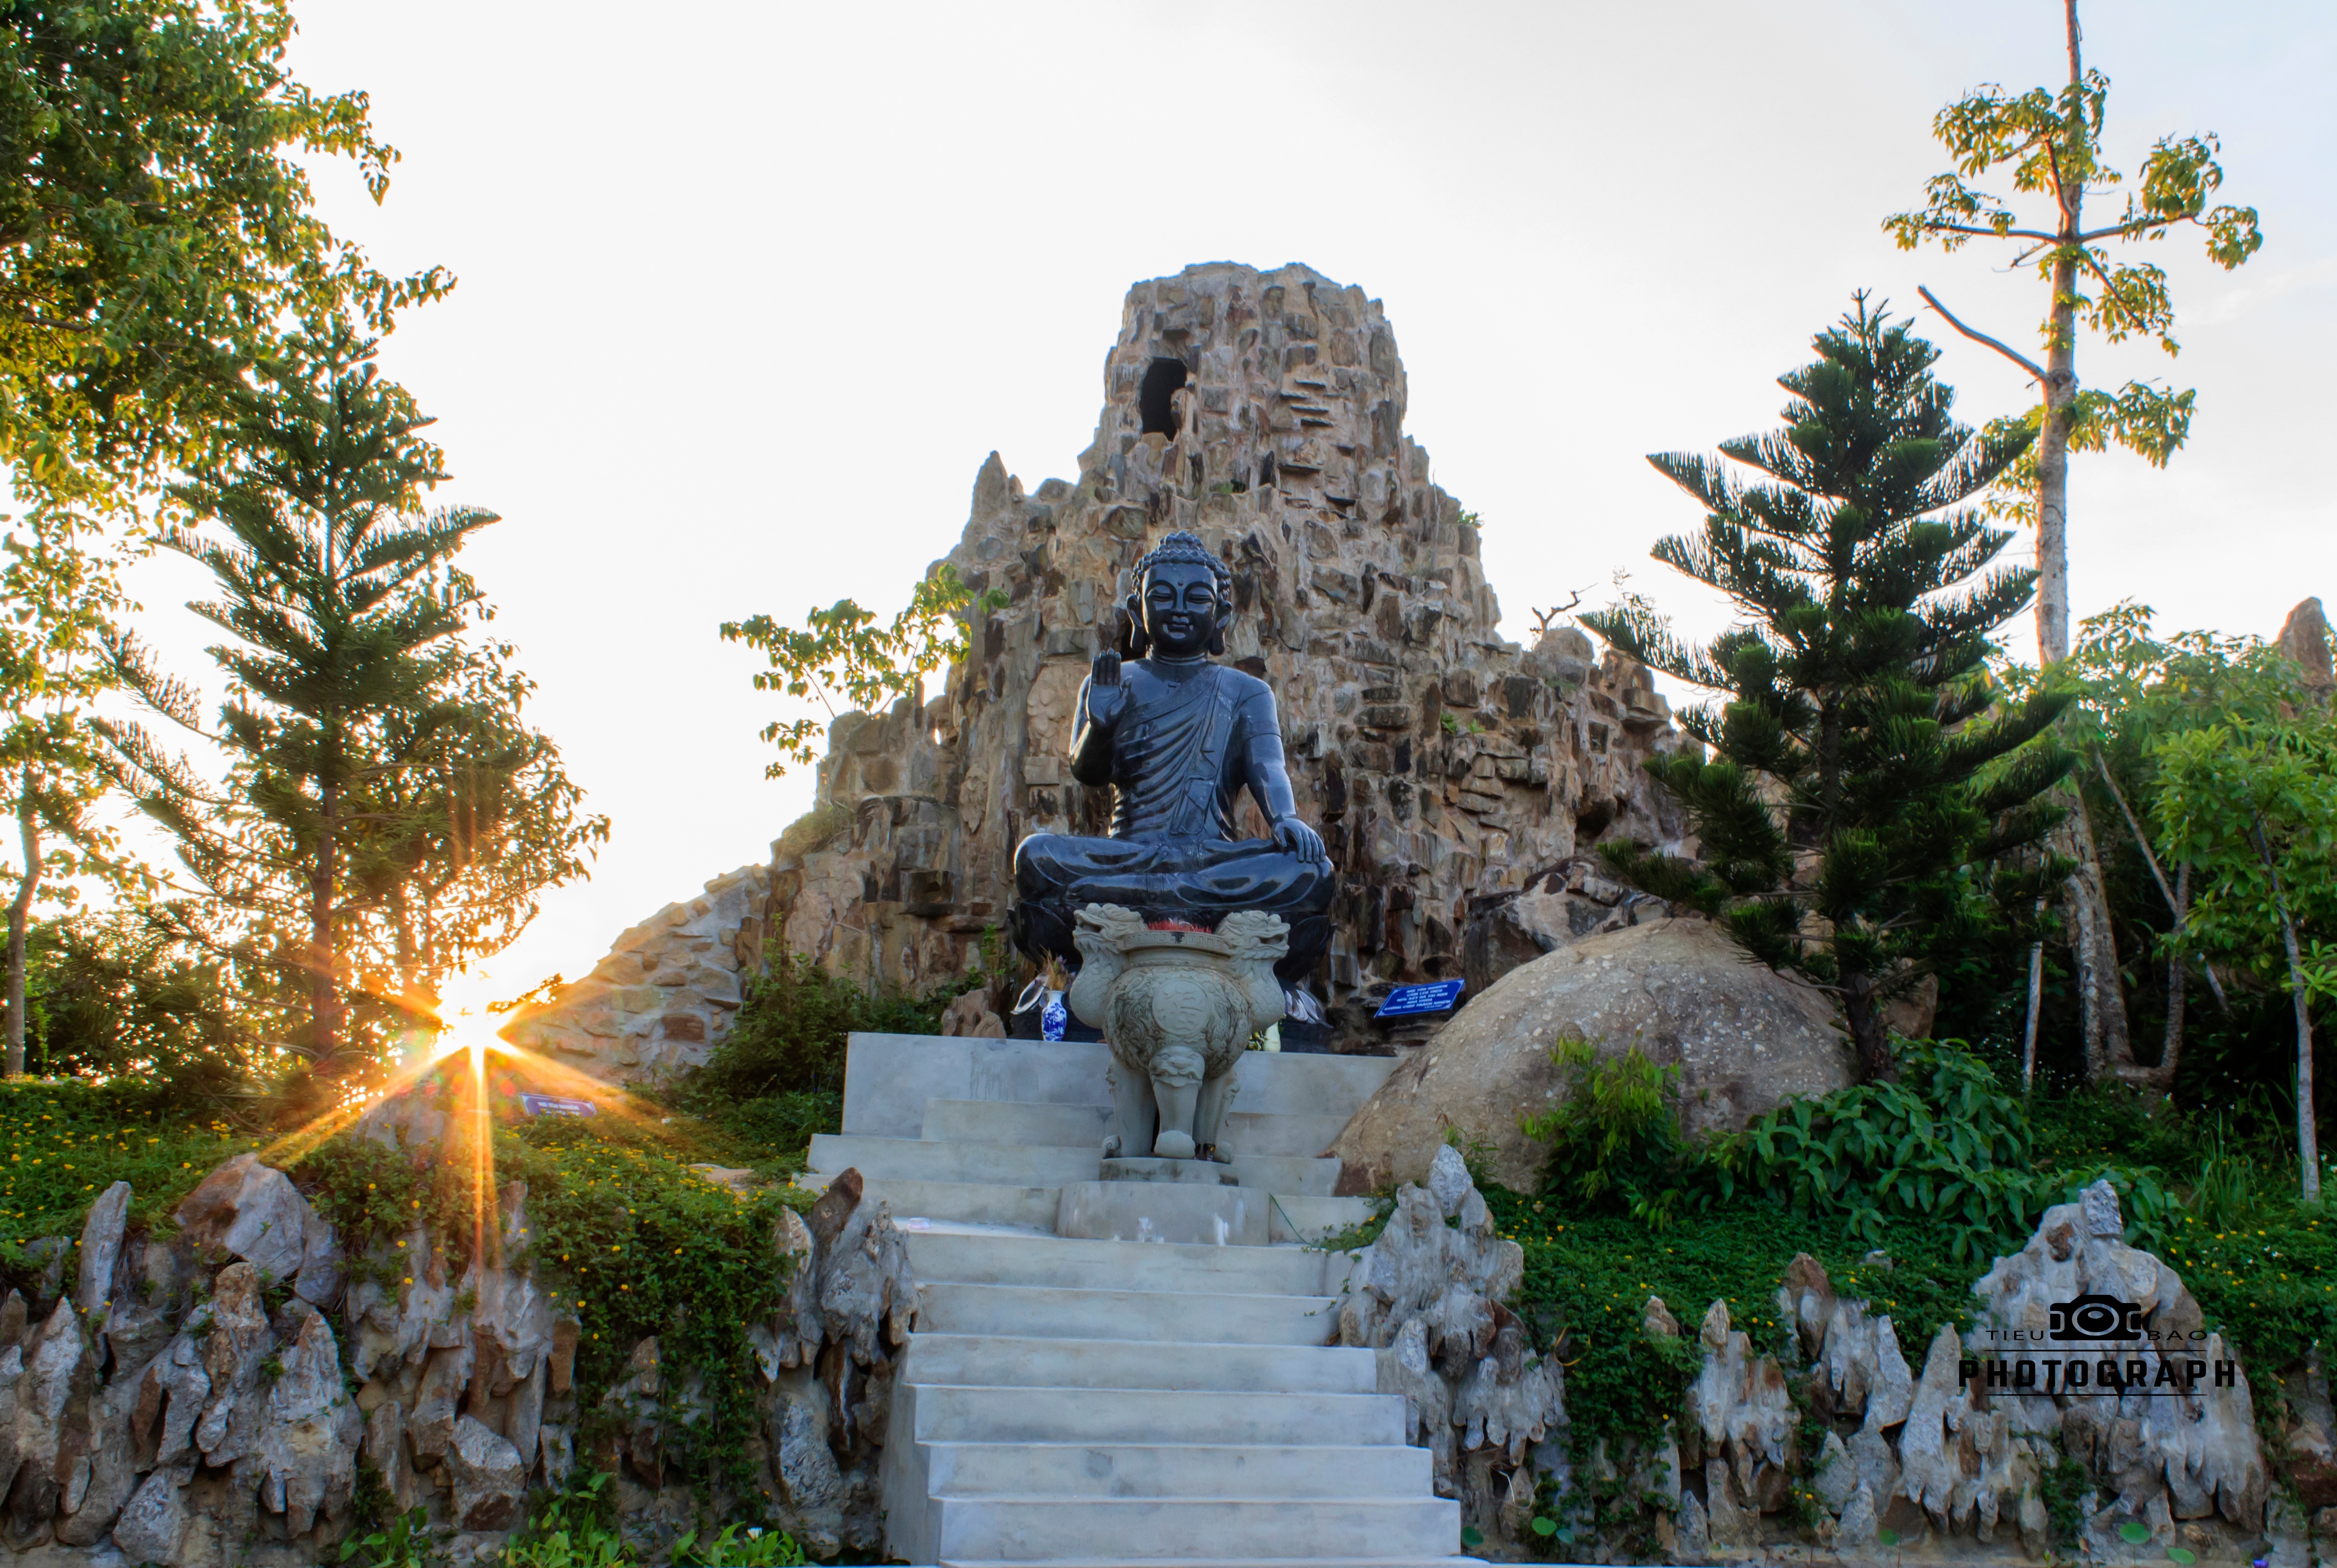
landmark, temple, tourism, hindu temple, monument, place of worship, wat, shrine, water feature, garden, statue, ancient history, park